Alasinga Perumal

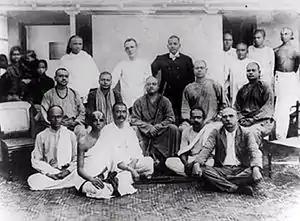
Sitting on chair (L—R): Tarapada (a monk from another order), Swami Shivananda, Swami Vivekananda, Swami Niranjanananda, Swami Sadananda.Standing (L—R): Alasinga Perumal, J. J. Goodwin, M. N. Banerjee, and other devotees from Madras. Front row (L—R): (second) Biligiri Iyengar, (fourth) M. C. Nanjunda Rao.

Around 1890–1891, Alasinga heard about the upcoming Parliament of the World's Religions being held in Chicago, in the United States in 1893 from S. Parthasarathy Aiyangar. Alasinga and his friends thought this could be a good opportunity for them to present the ideals of Hinduism and Vedanta to the world. They started to search for the best person who could represent India and Vedanta in the Parliament. In December 1892 Swami Vivekananda went to Madras and was staying at the house of Manmathanath Bhattacharya, the first Indian accountant-general of the city. Very soon, Vivekananda was introduced to the public of the city at the Triplicane literary society. Alasinga was an active member of this society. He heard Vivekananda's lecture and felt that he was the right candidate to represent them in Chicago. Alasinga met Vivekananda, they talked, shared their views, their opinions on Vedanta and their motherland and informed Vivekananda about their plans. Vivekananda agreed to visit America as a representative of India (Vivekananda had already been asked the same by the king of Mysore, the Raja of Ramnad and few other disciples).